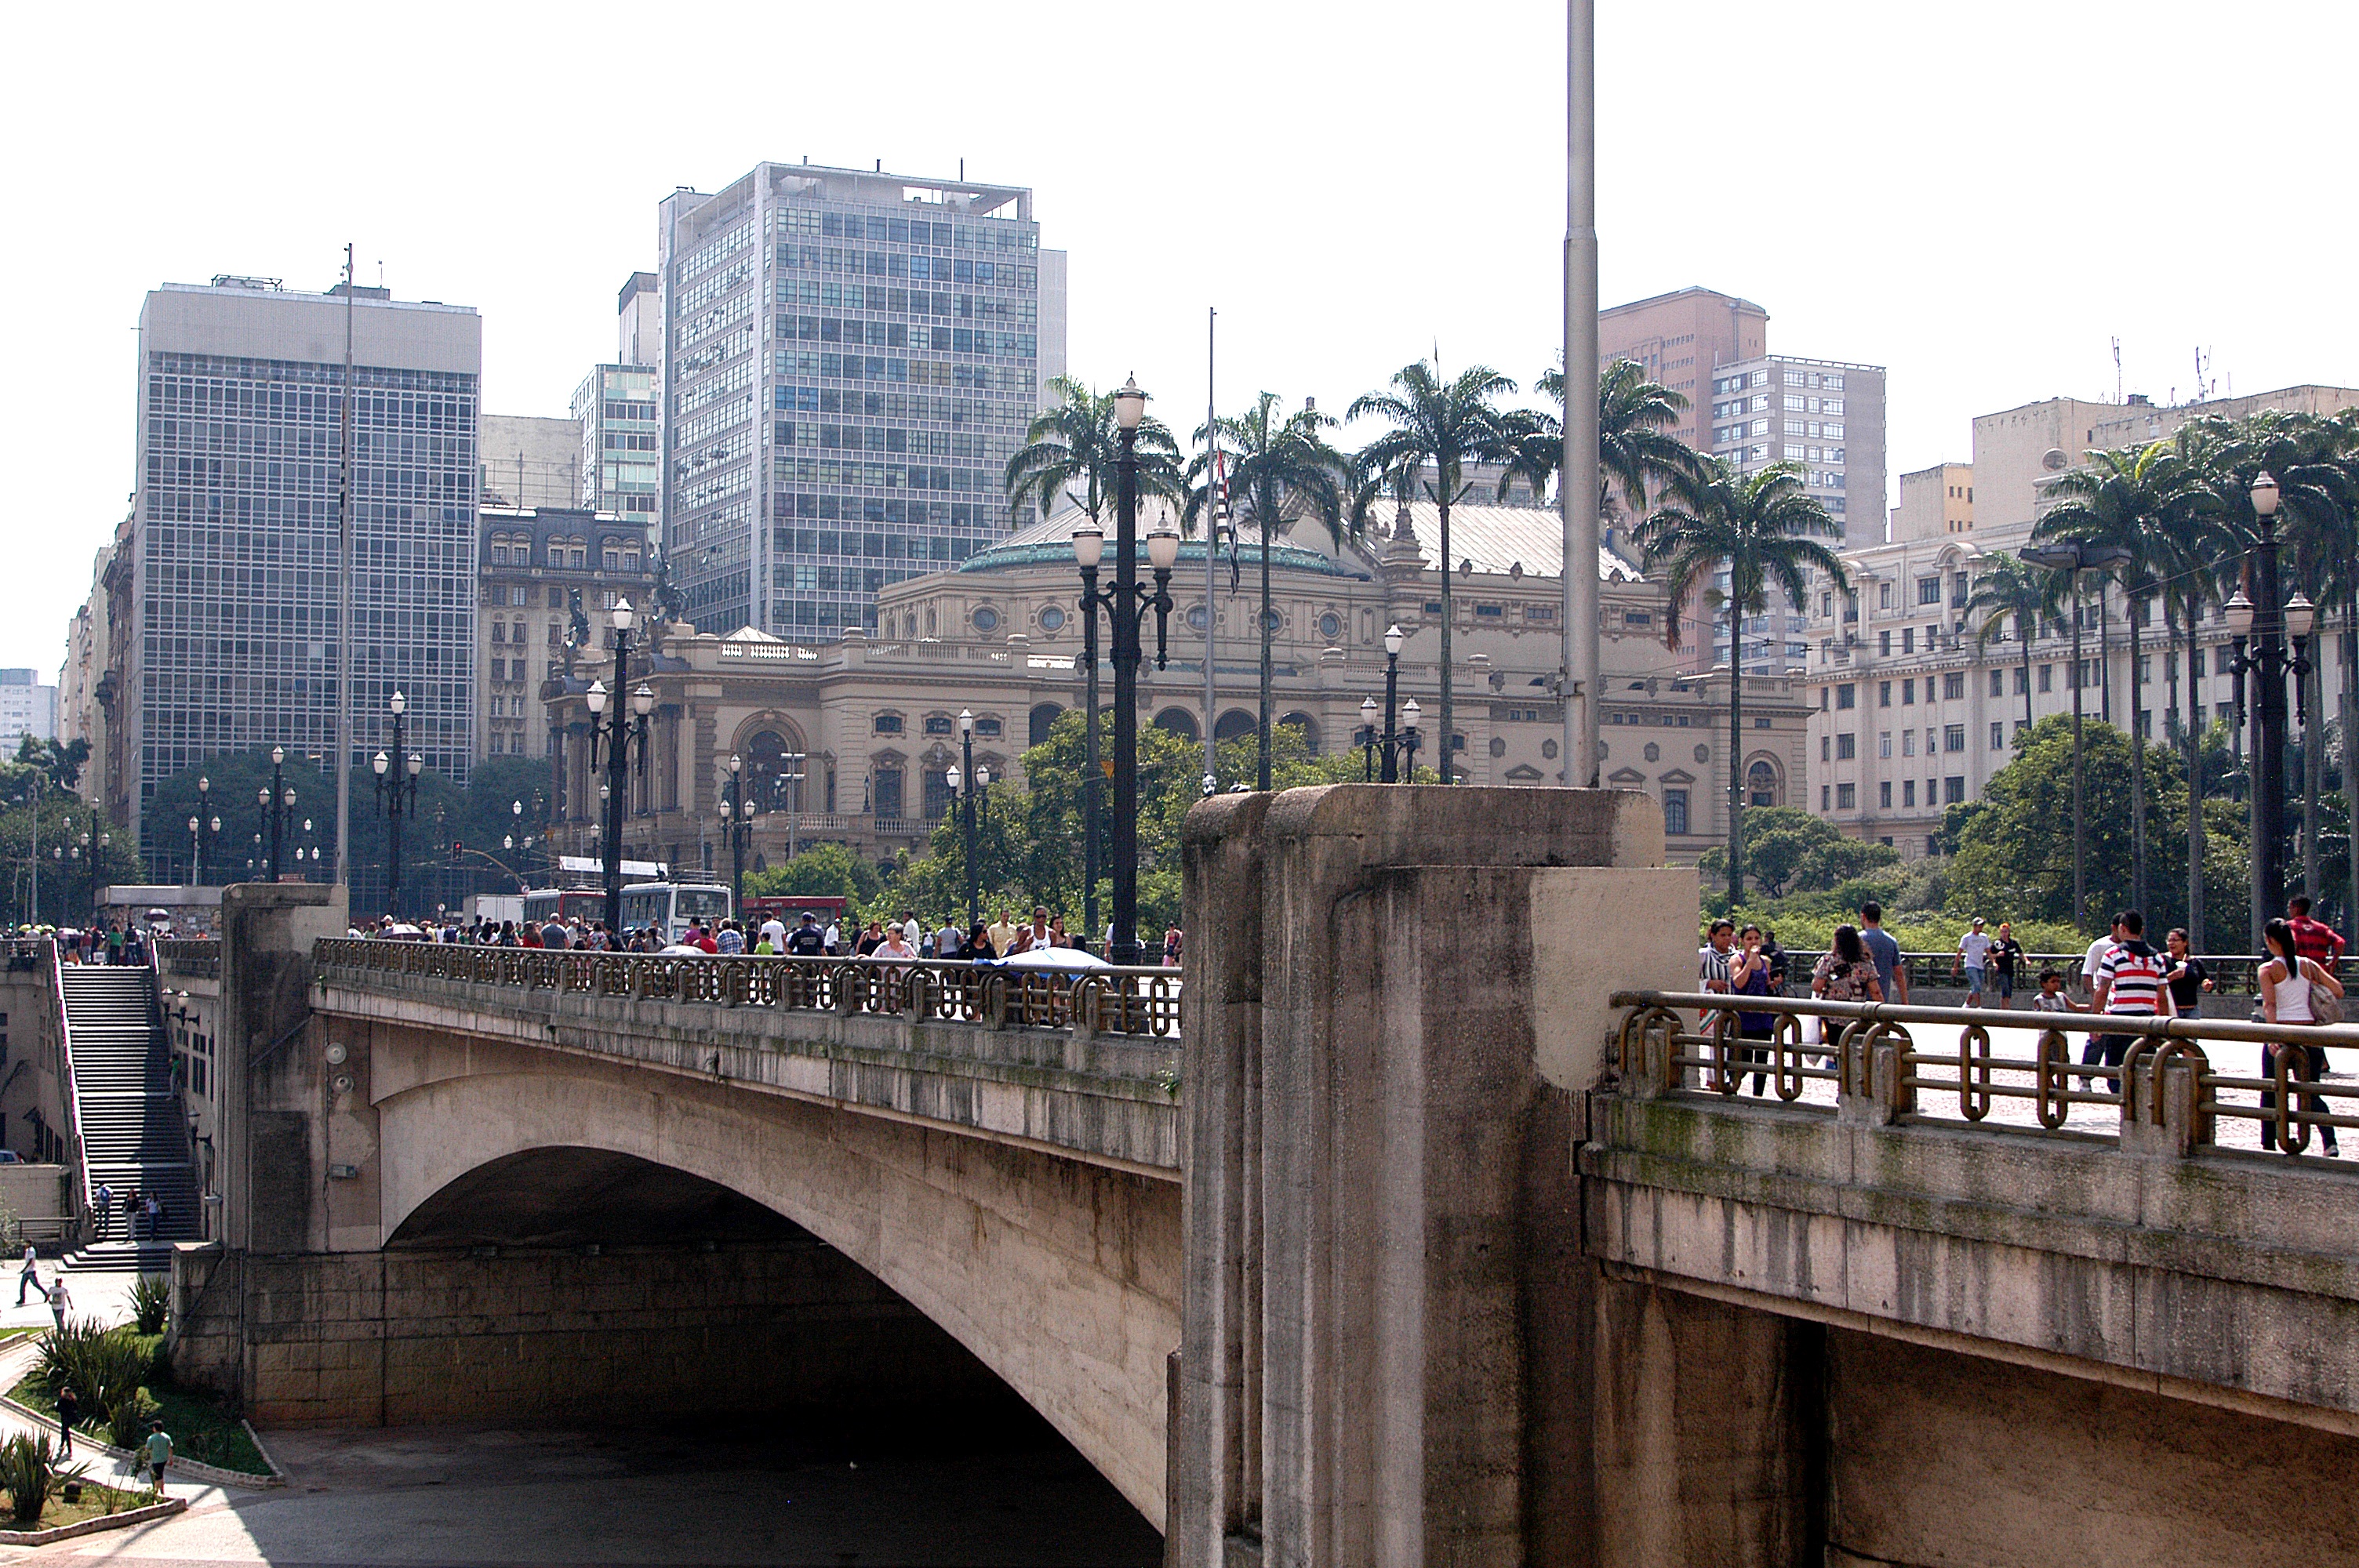
bridge, skyline, city, overpass, cityscape, downtown, transport, vehicle, landmark, waterway, public transport, sao paulo, old center, urban area, skyway, anhangaba, human settlement, metropolitan area, tea viaduct